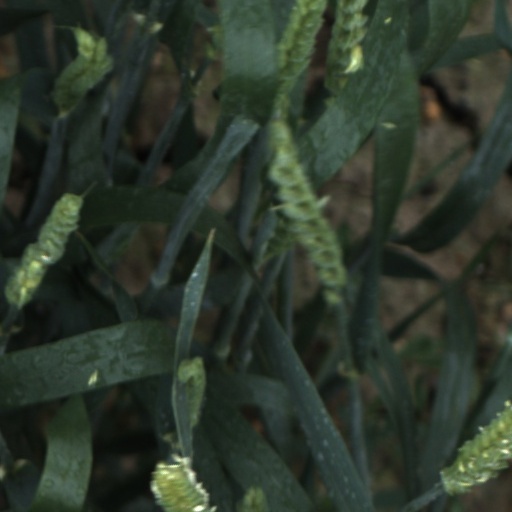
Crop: wheat